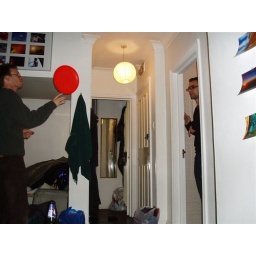
me and stu in my camden street house late 2005